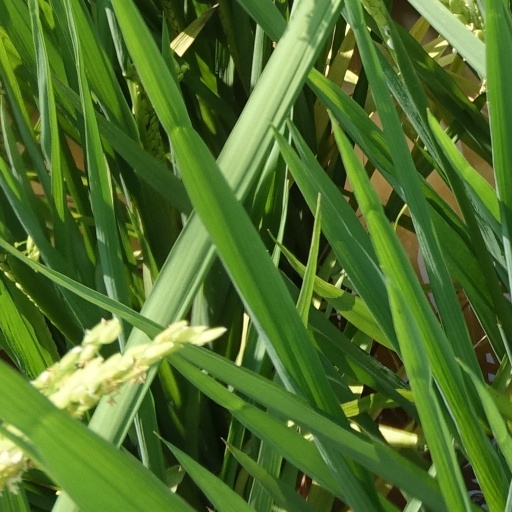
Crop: rice